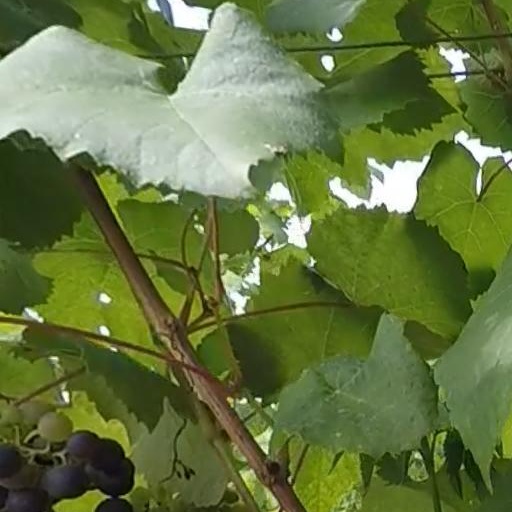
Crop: grape